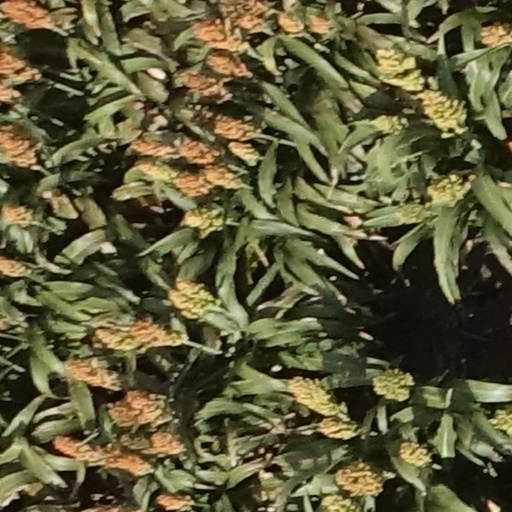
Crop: sorghum